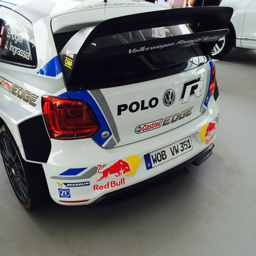
we 're getting up close and personal with model , last year 's winning car !